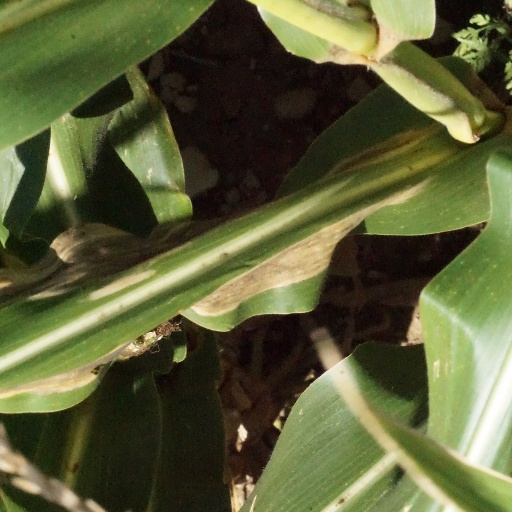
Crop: maize; corn